German literature

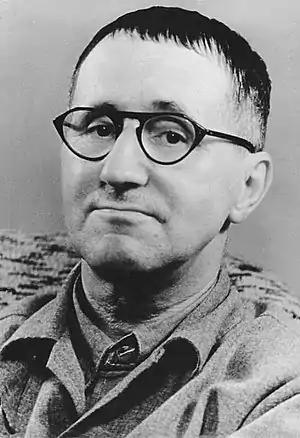
Bertolt Brecht

Biedermeier refers to work in the fields of literature, music, the visual arts and interior design in the period between the years 1815 (Vienna Congress), the end of the Napoleonic Wars, and 1848, the year of the European revolutions and contrasts with the Romantic era which preceded it. Typical Biedermeier poets are Annette von Droste-Hülshoff, Adelbert von Chamisso, Eduard Mörike, and Wilhelm Müller, the last three named having well-known musical settings by Robert Schumann, Hugo Wolf and Franz Schubert respectively.